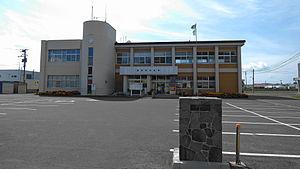
Rusutsu est un village du district d'Abuta, situé dans la sous-préfecture de Shiribeshi, sur l'île de Hokkaidō, au Japon.